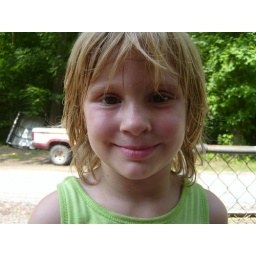
little girl who lives in a house we helped renovate in west virginia on our youth group mission trip